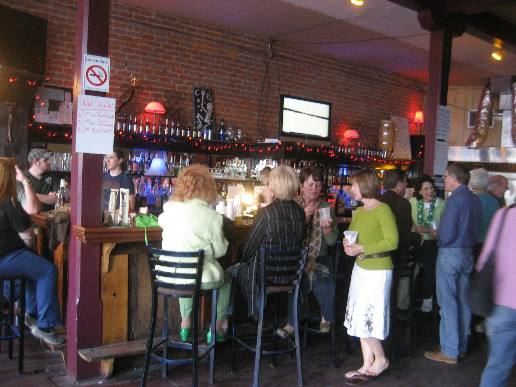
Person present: Yes